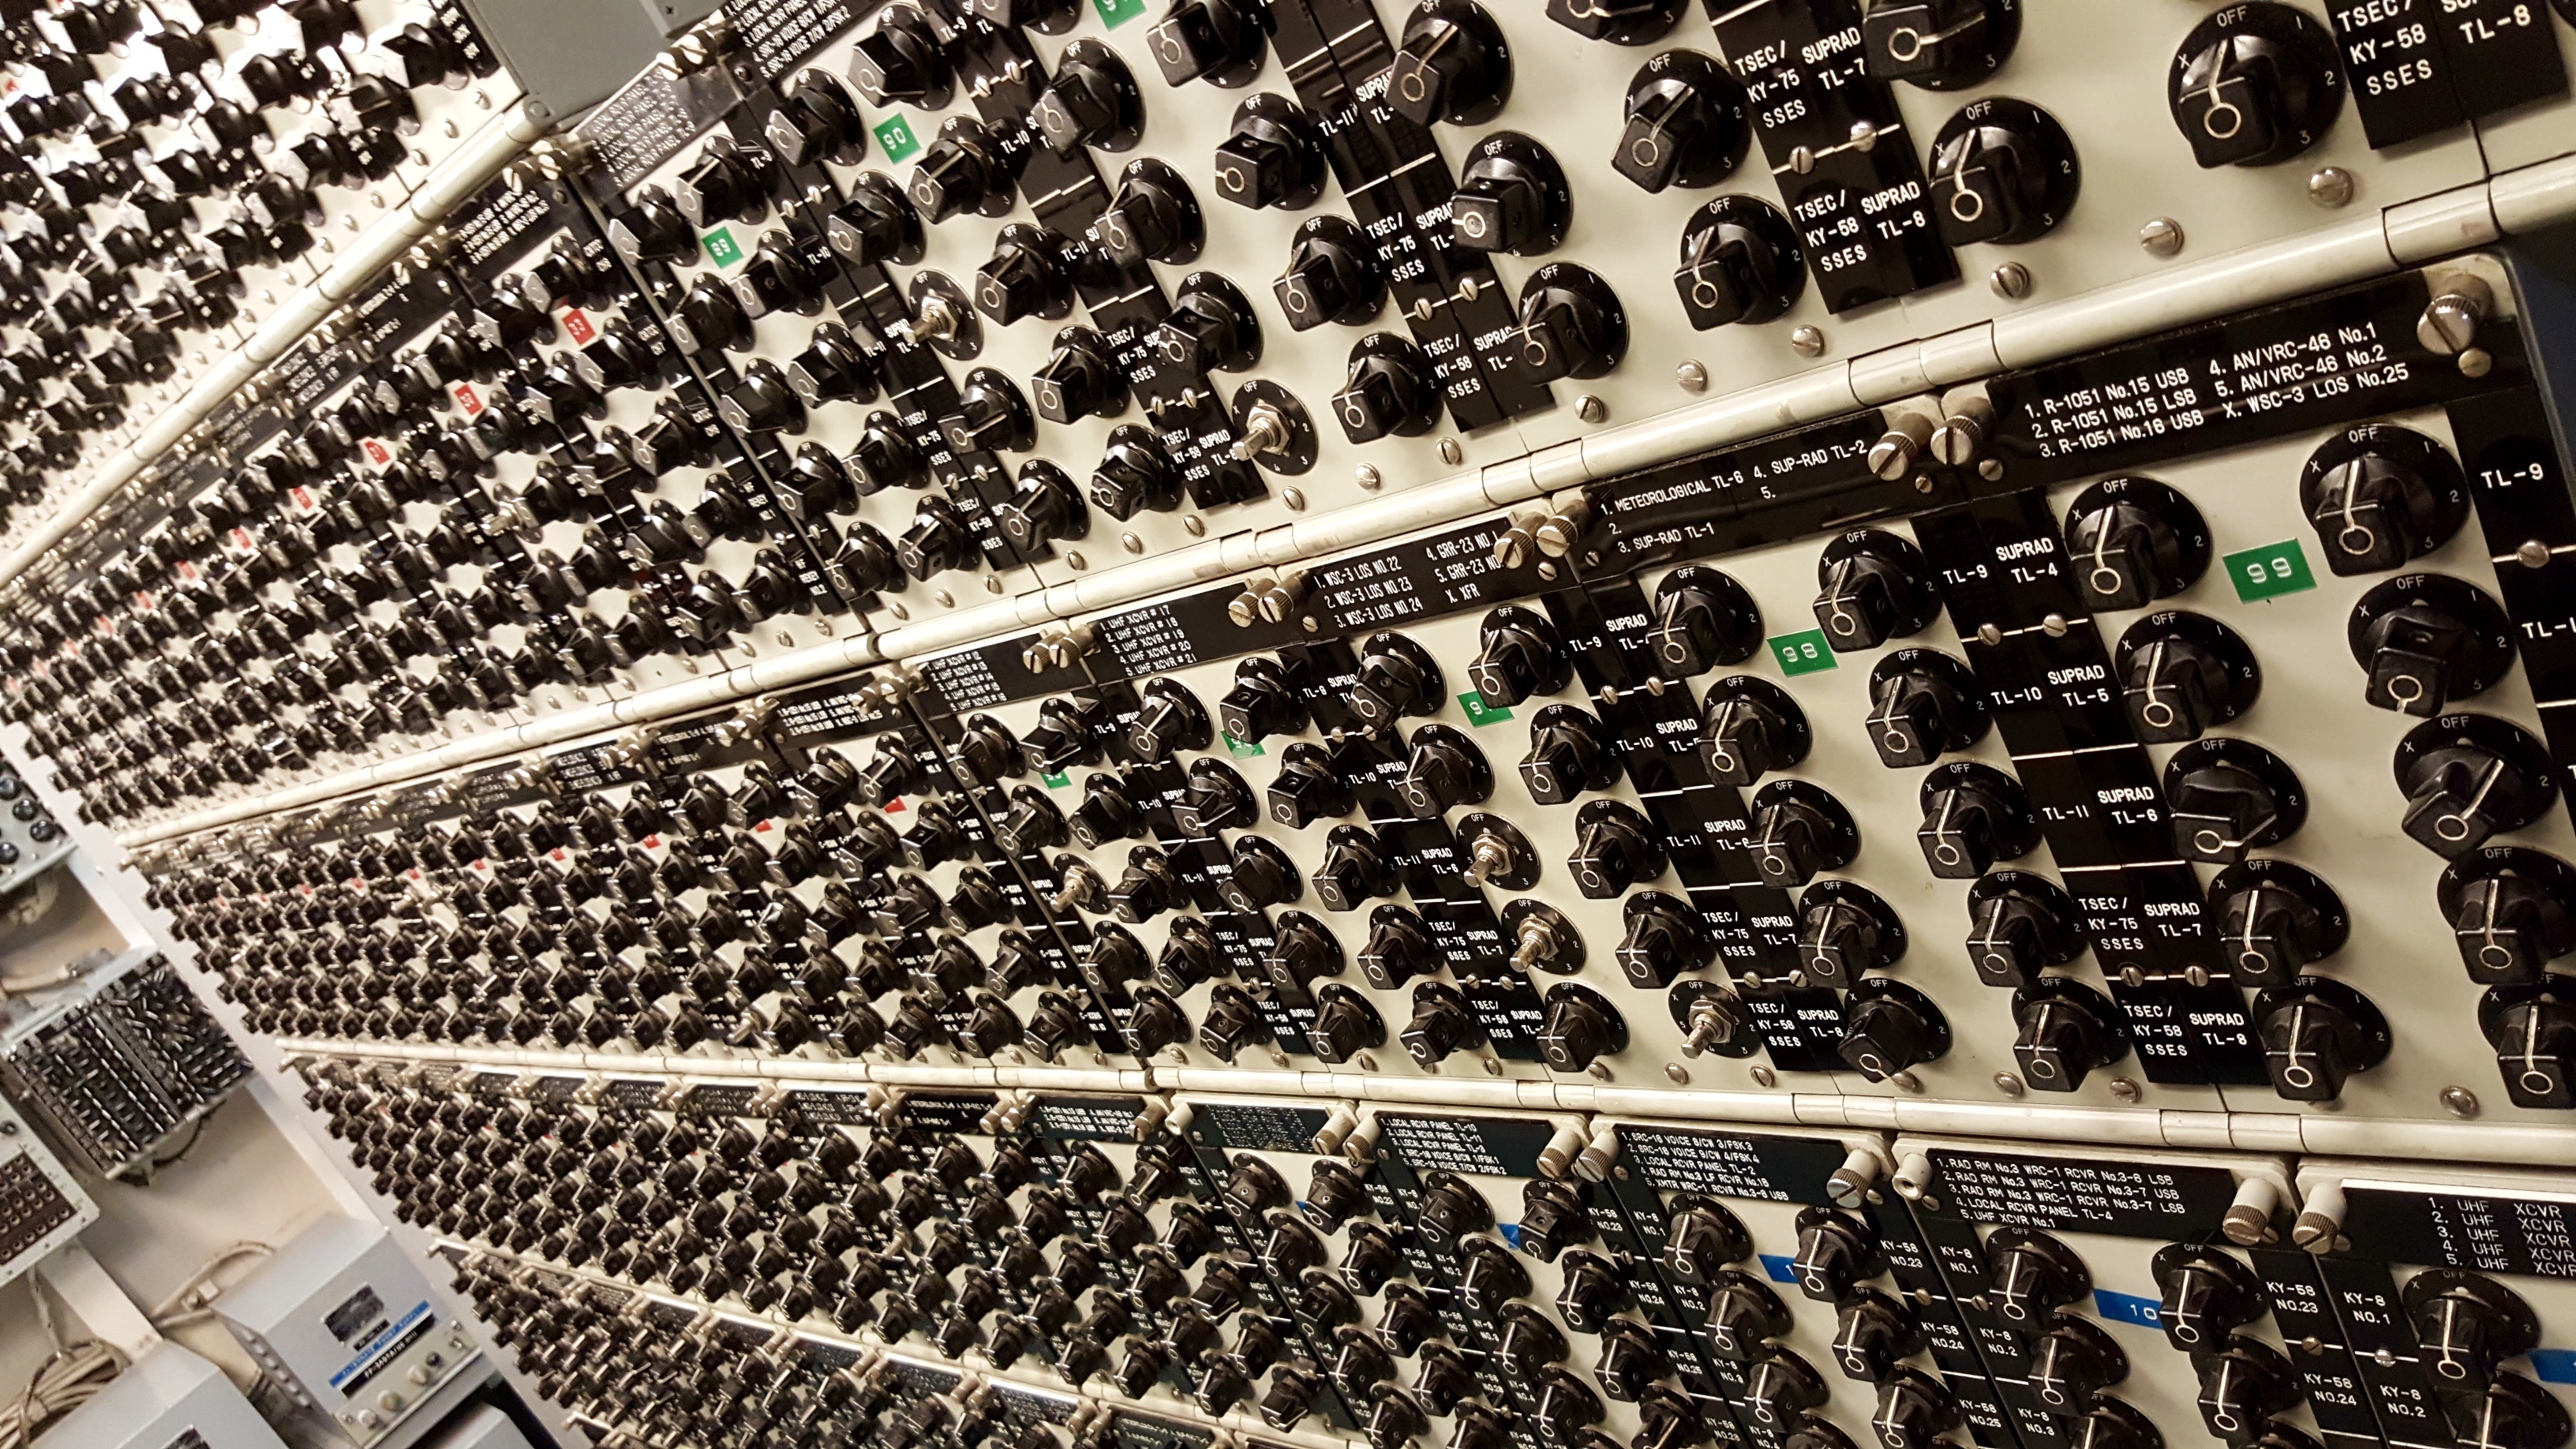
military, knob, gauges, controls, aircraft carrier, settings, options, electronic instrument